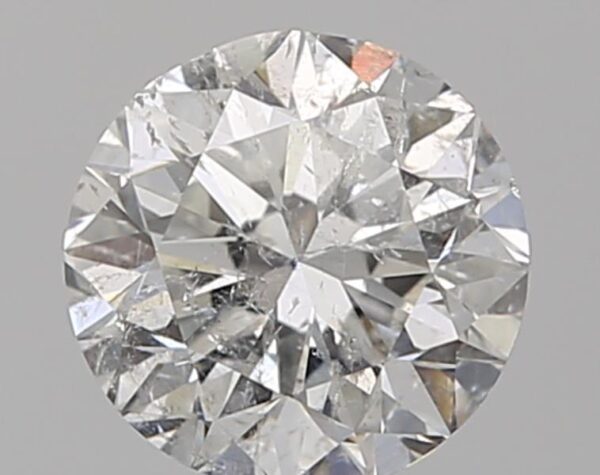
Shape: round
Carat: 1
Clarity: SI2
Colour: G
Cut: VG
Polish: EX
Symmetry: VG
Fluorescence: N
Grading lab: IGI
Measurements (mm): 6.25 x 6.13 x 4.04